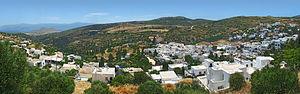
Lefkés, Paros, Grèce.
Lefkés est le principal village dans la montagne au centre de l'île de Paros.